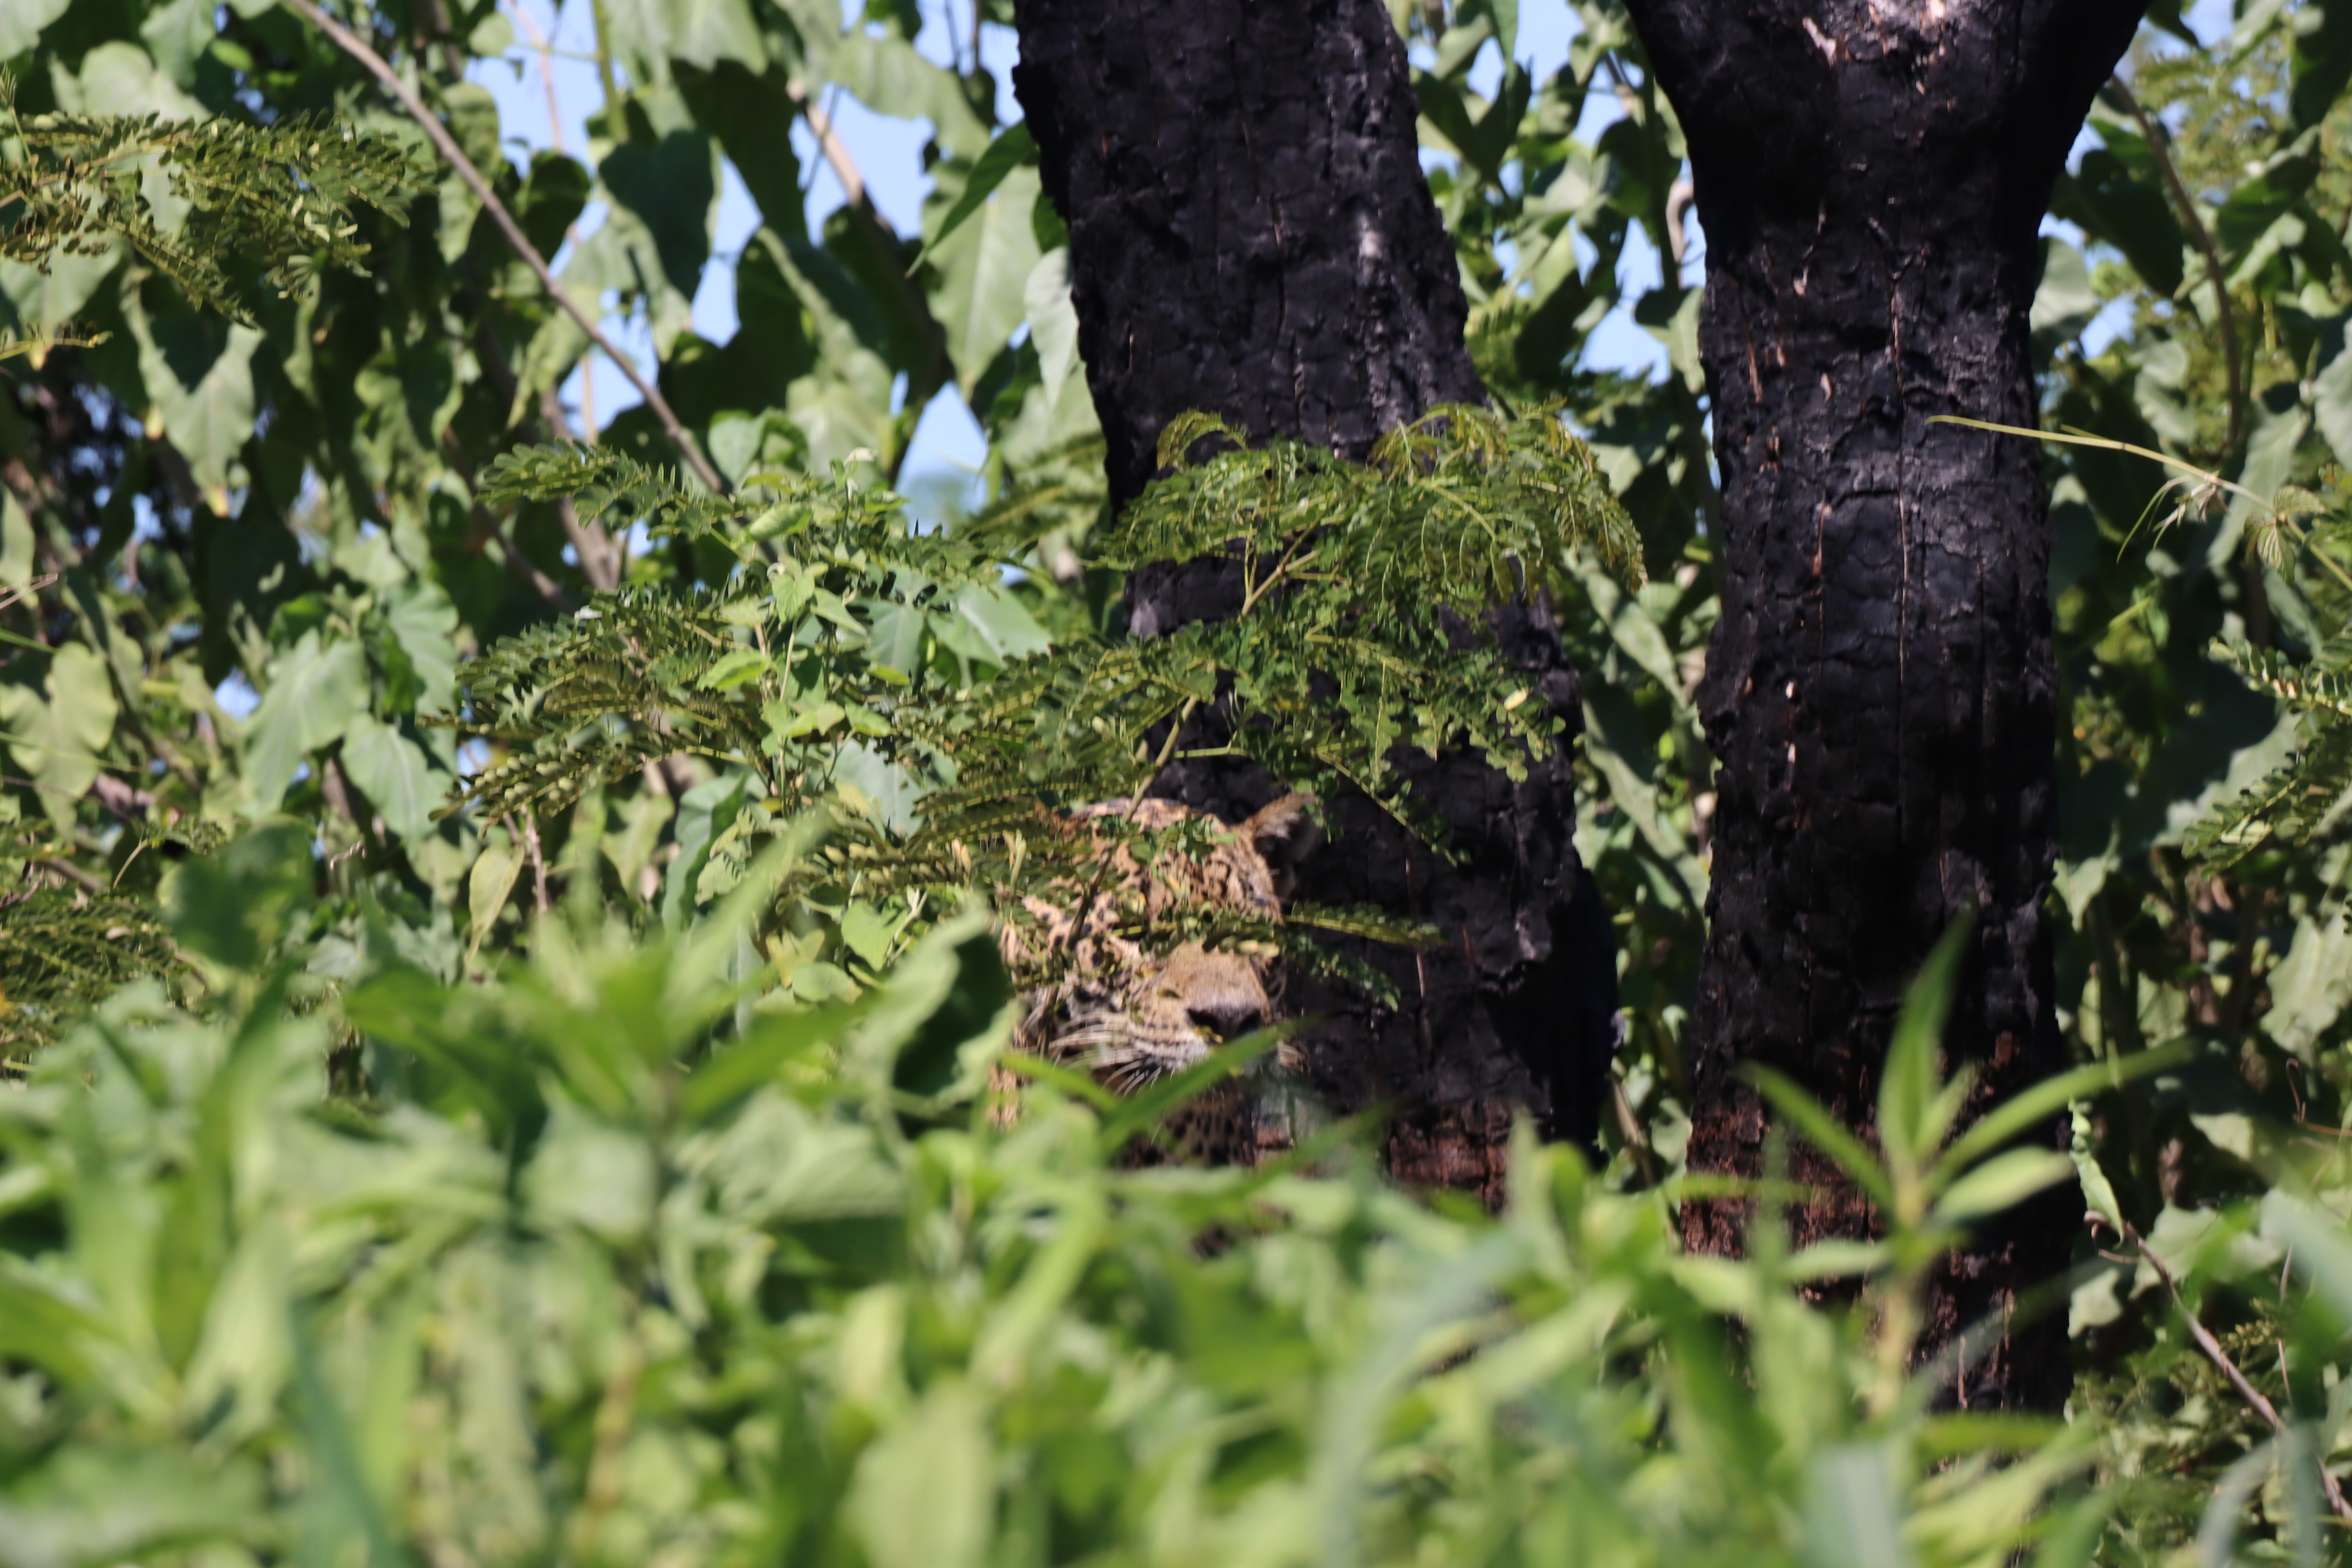
Jaguar: Saseka